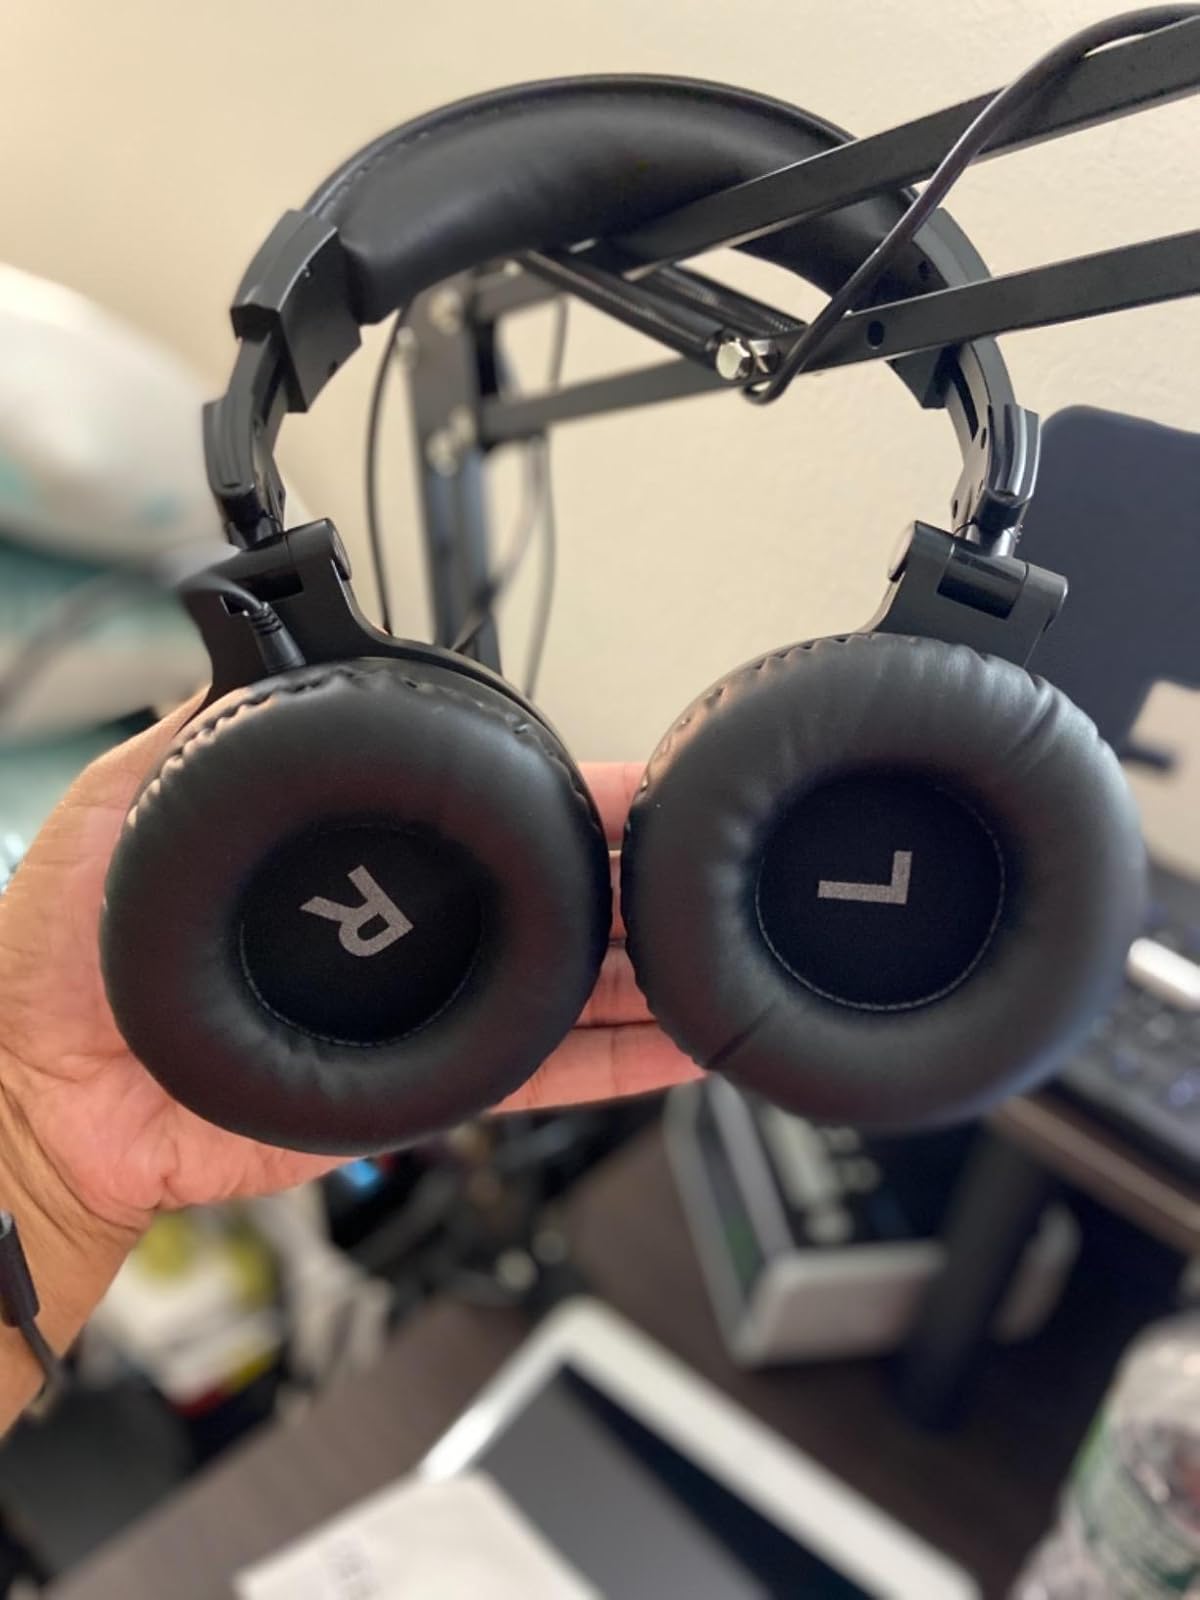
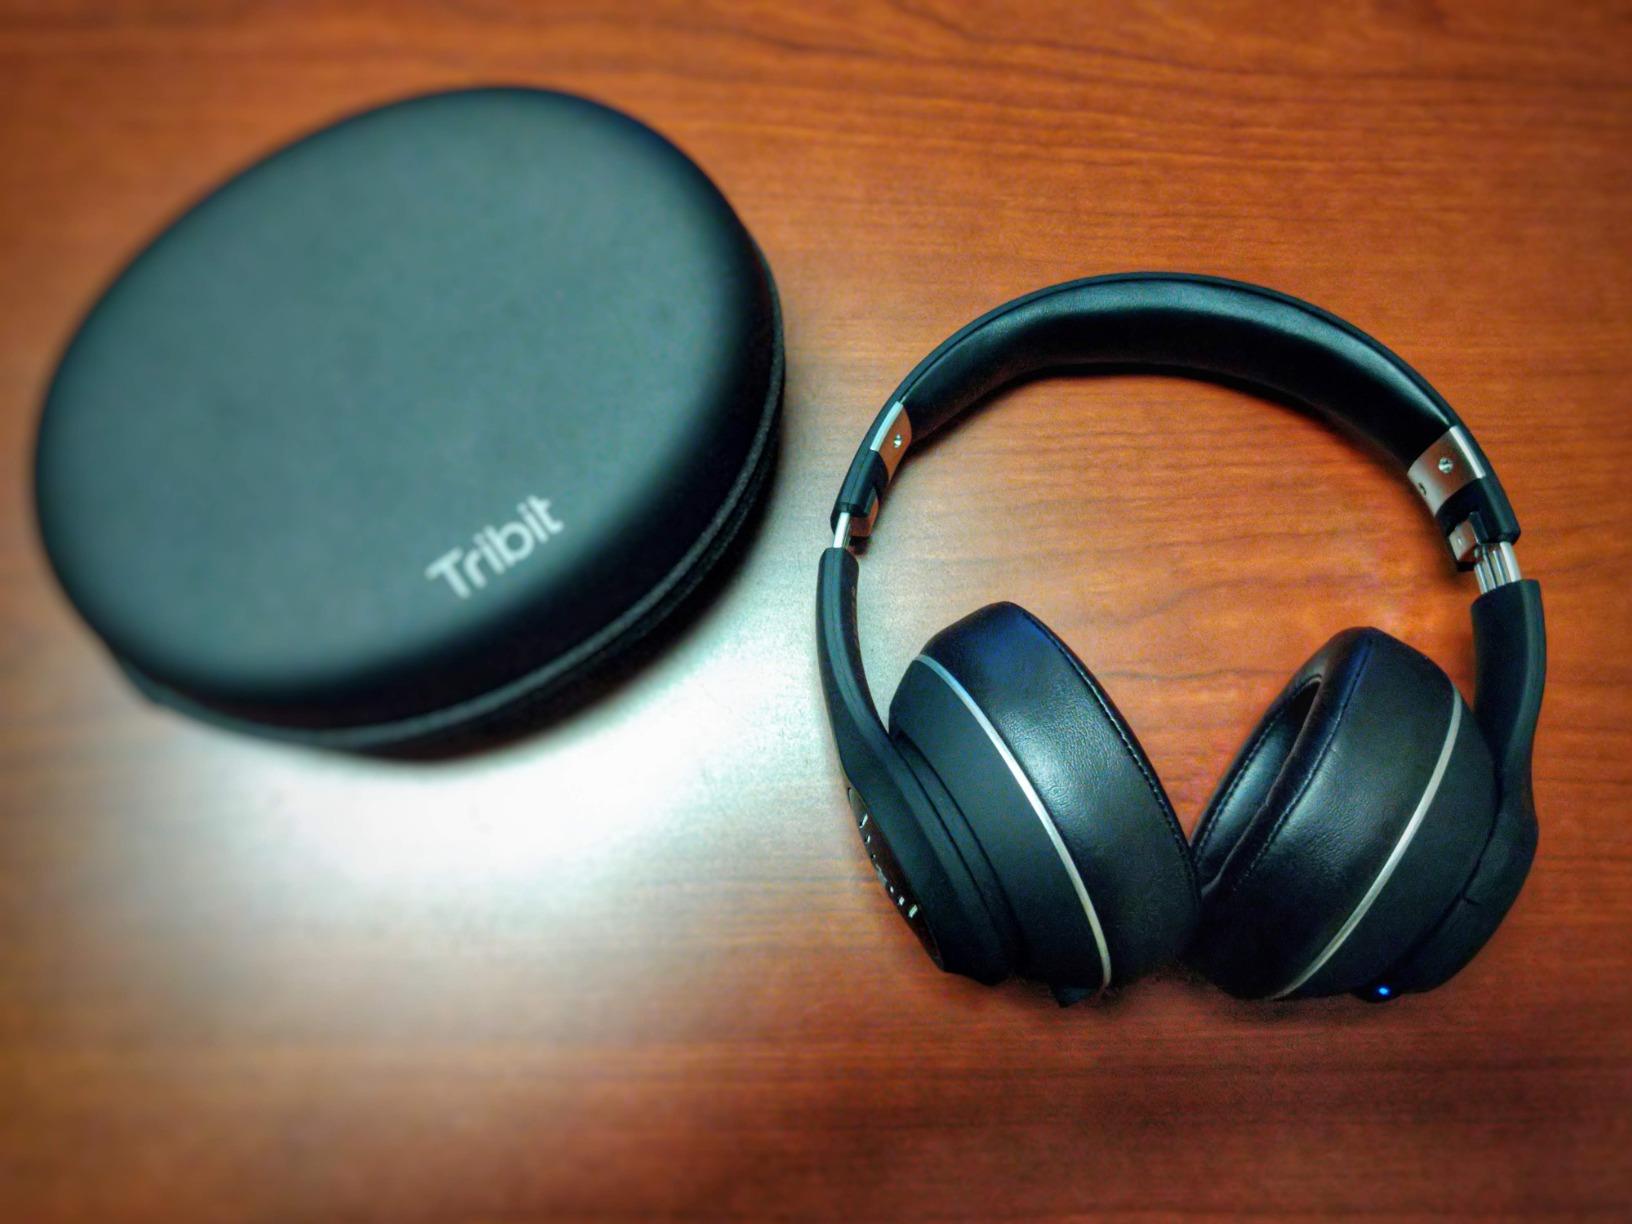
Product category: headphones
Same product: no